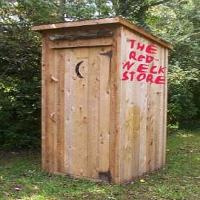
Weather: cloudy or overcast